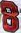
Number: 8